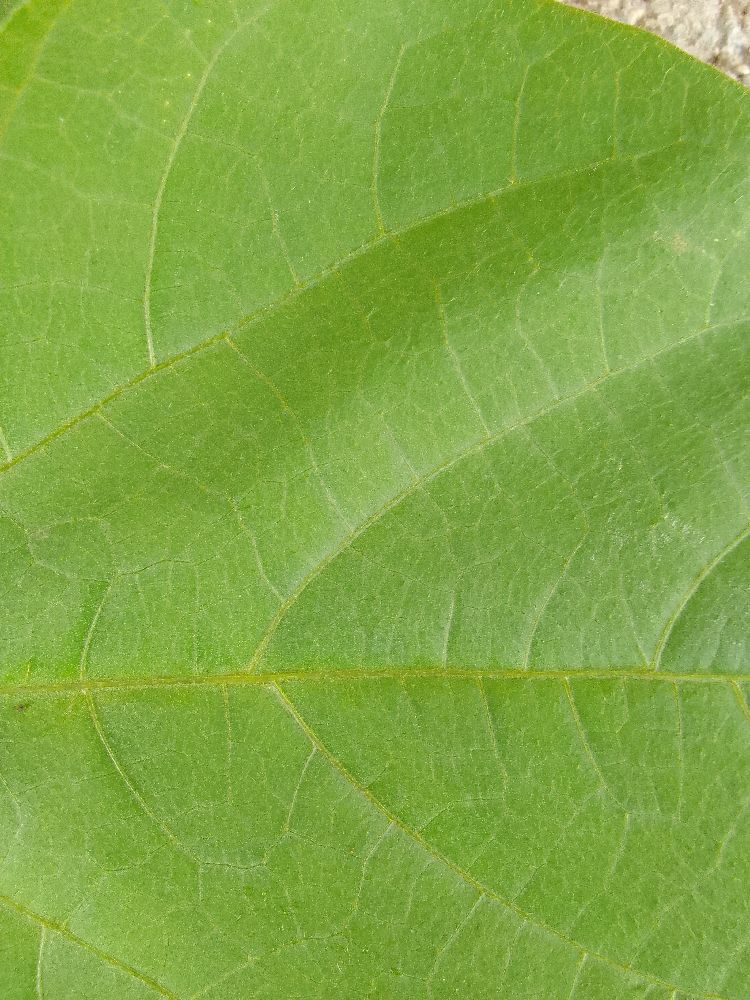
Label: healthy